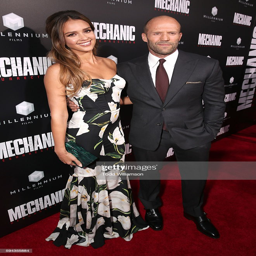
actor and martial artist attend the premiere .